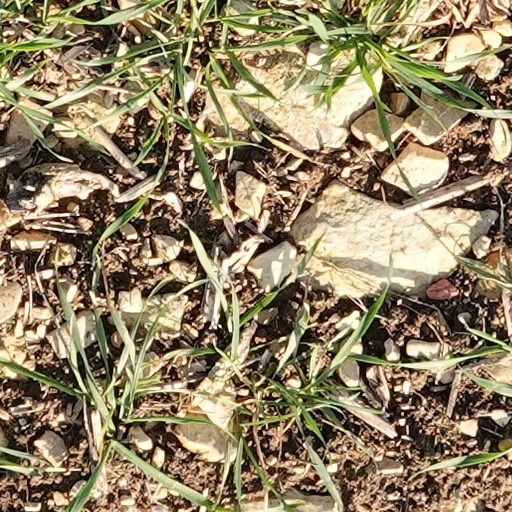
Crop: wheat